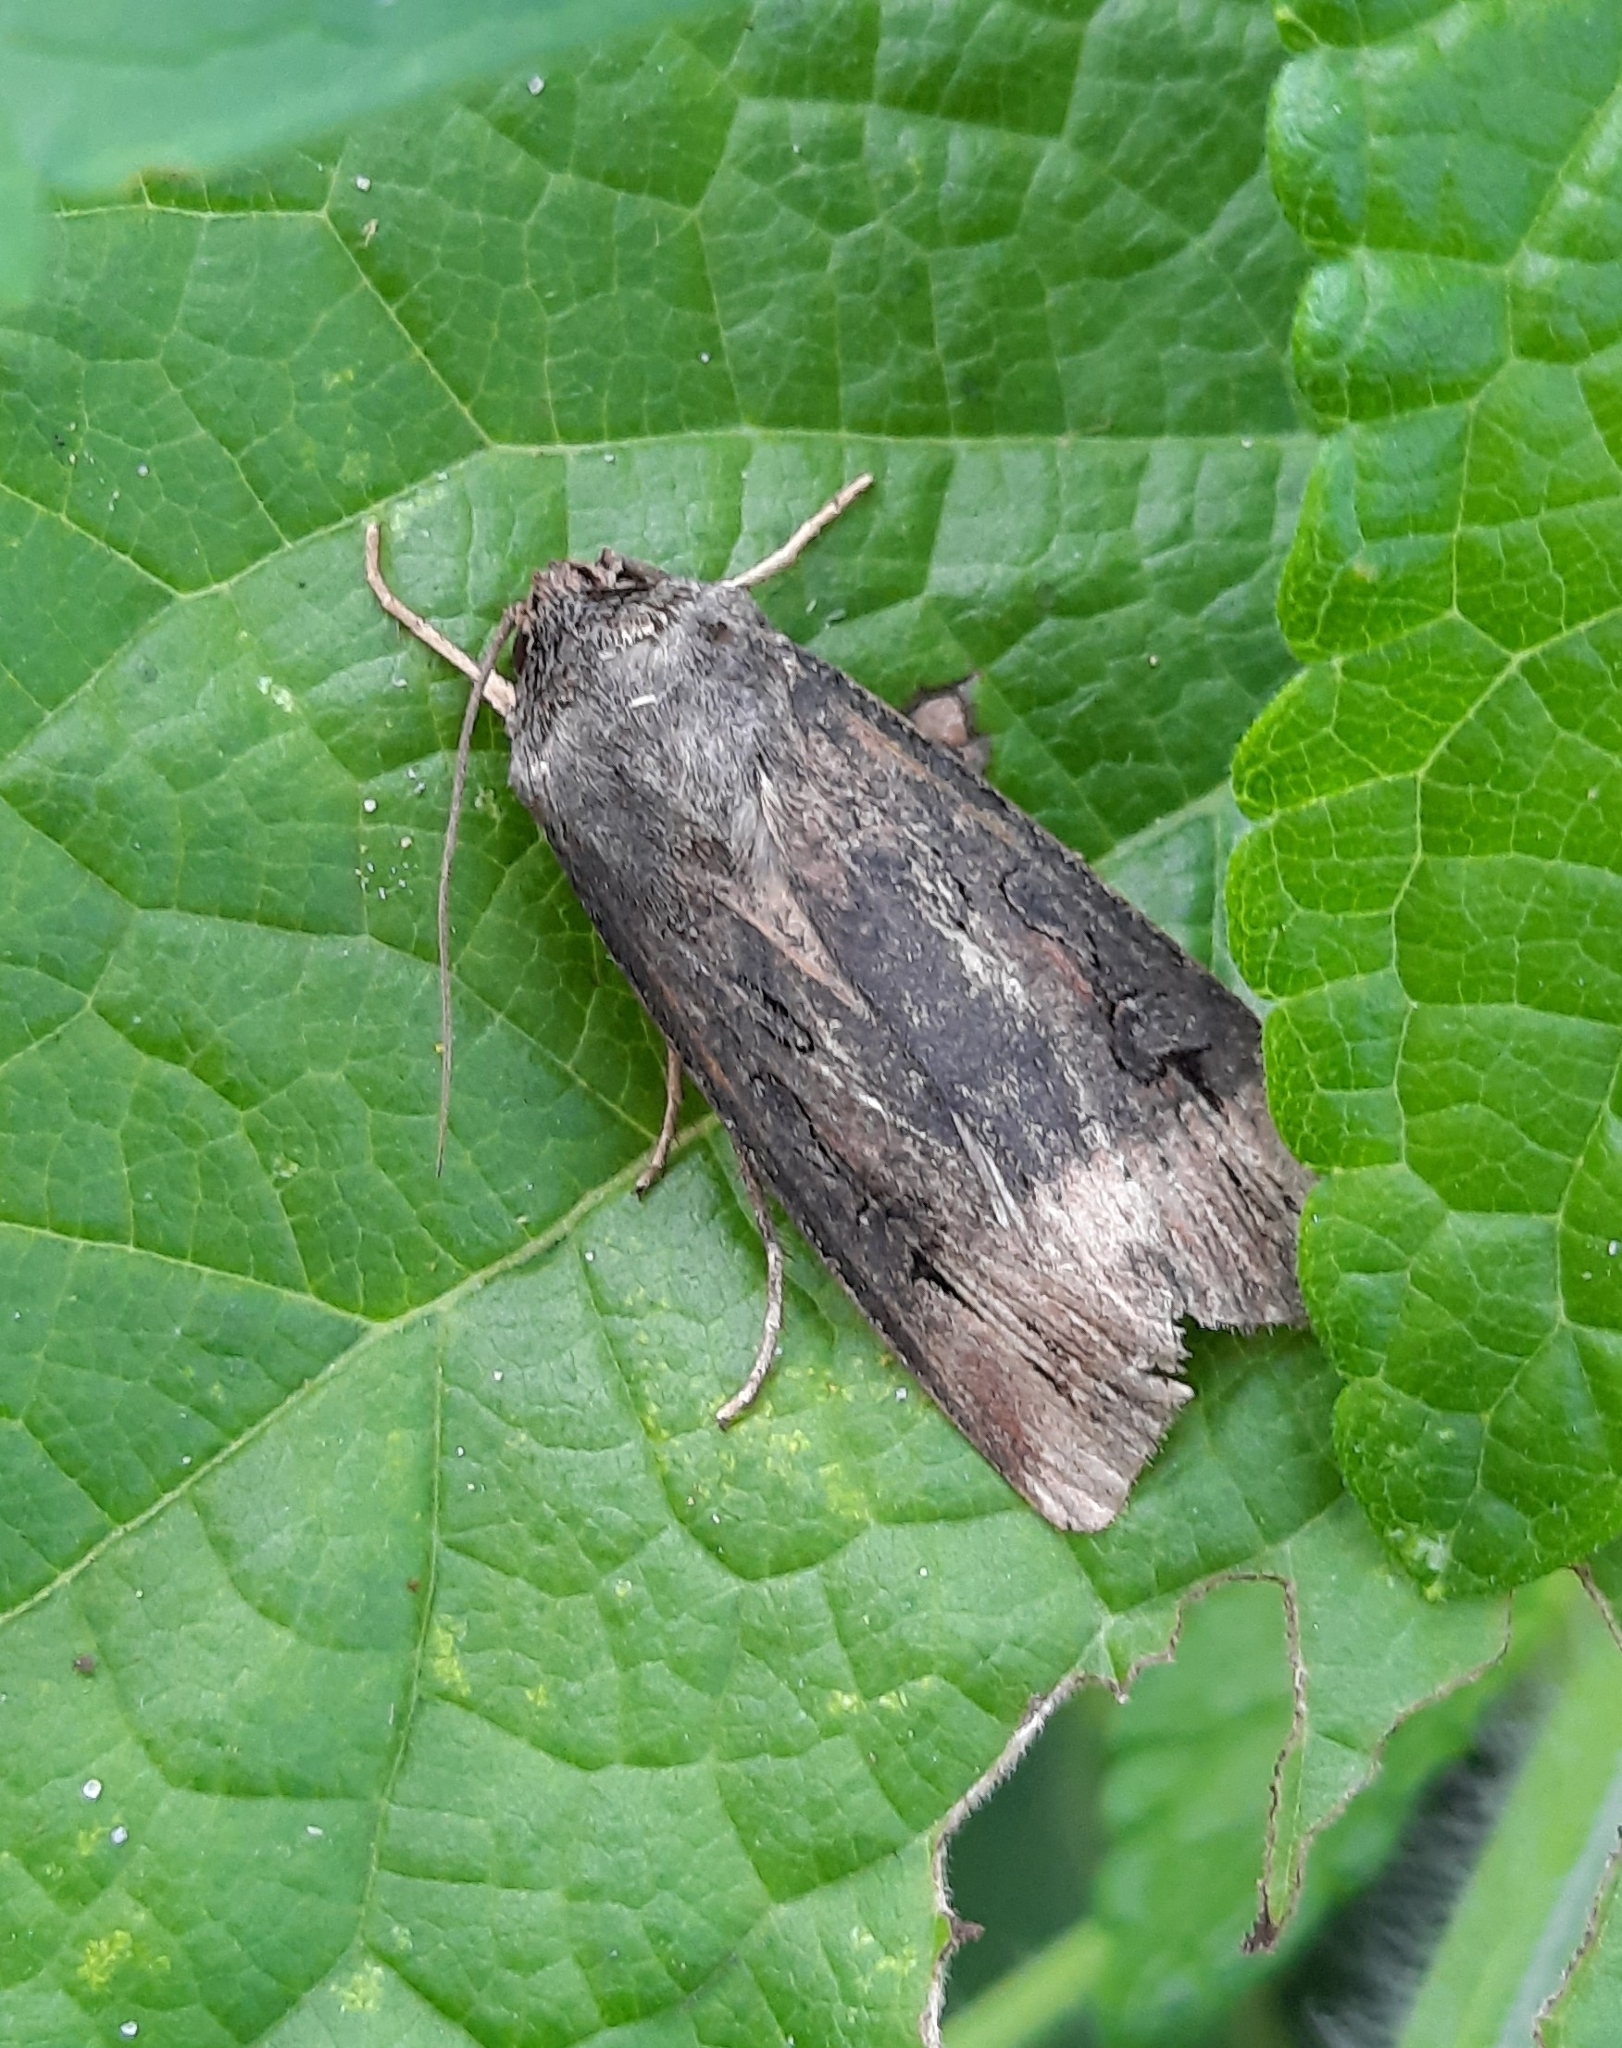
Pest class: cutworms